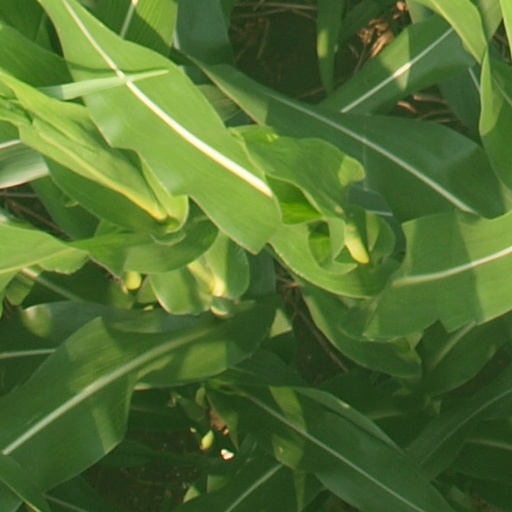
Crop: maize; corn